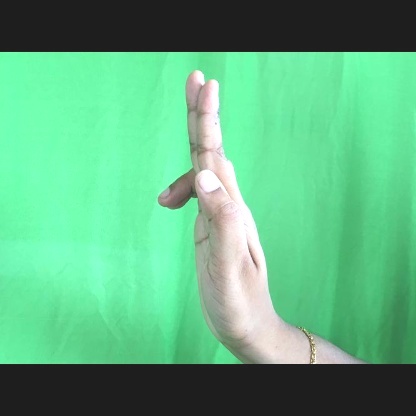
Mudra: Ardhapathaka